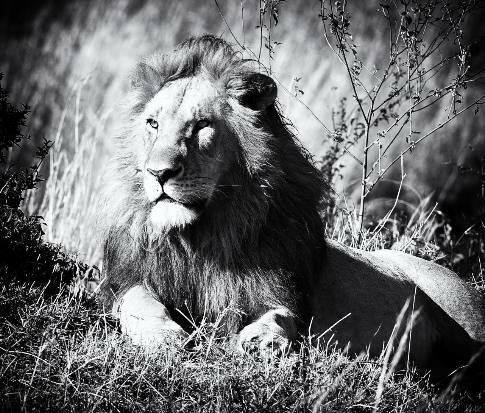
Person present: No